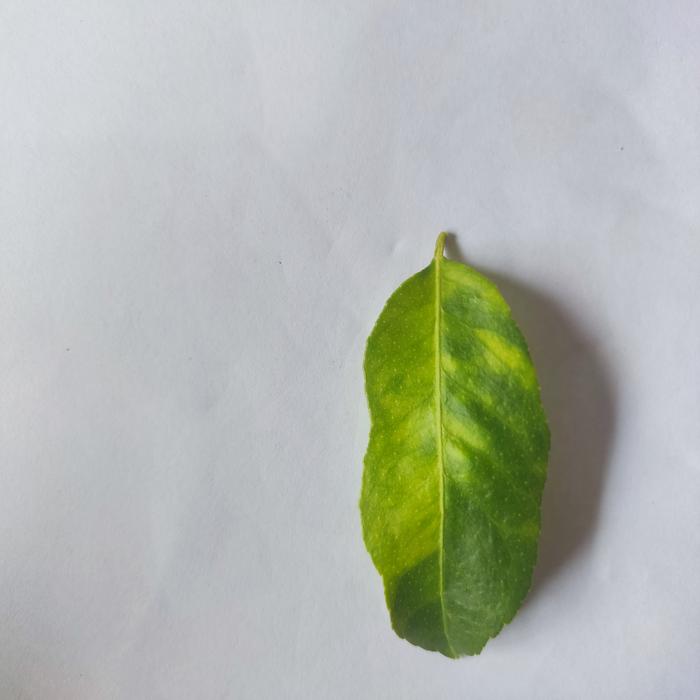
Crop: Lemon
Leaf condition: Citrus